Tarnish

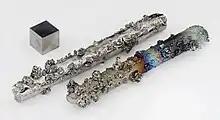
Tungsten rods with evaporated crystals, partially oxidized with colorful tarnish

Tarnish is a thin layer of corrosion that forms over copper, brass, aluminum, magnesium, neodymium and other similar metals as their outermost layer undergoes a chemical reaction. Tarnish does not always result from the sole effects of oxygen in the air. For example, silver needs hydrogen sulfide to tarnish, although it may tarnish with oxygen over time. It often appears as a dull, gray or black film or coating over metal. Tarnish is a surface phenomenon that is self-limiting, unlike rust. Only the top few layers of the metal react. The layer of tarnish seals and protects the underlying layers from reacting.